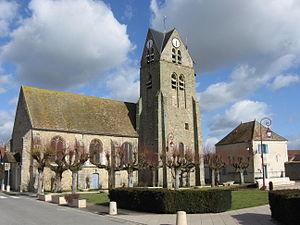
Marolles-sur-Seine, la mairie et l'église Saint-Germain
Marolles-sur-Seine est une commune française située dans le département de Seine-et-Marne en région Île-de-France.